Robert McGregor (painter)

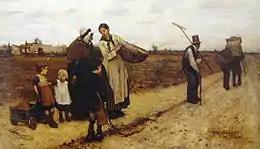
Doing the Provinces by Robert McGregor. 1879

Robert McGregor (MacGregor) RSA was the son of a Scottish businessman who lived first in Bradford, Yorkshire, where Robert was born in 1847 but later moved with his family to Dunfermline and afterwards to Edinburgh when Robert was still young. Although he at the time had not had any art training he was employed at Nelson’s book publishers in Edinburgh as a book illustrator. He attended the RSA Life schools and simultaneously was taught by a French artist to paint and draw. He first exhibited at the Royal Scottish Academy in 1873 and was elected a member there in 1889. He continued to exhibit at the RSA until 1914.